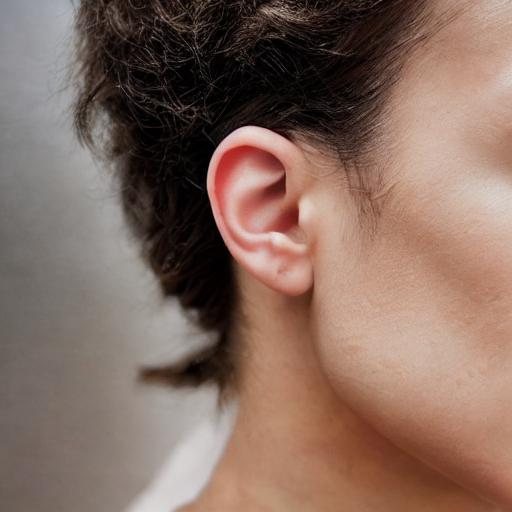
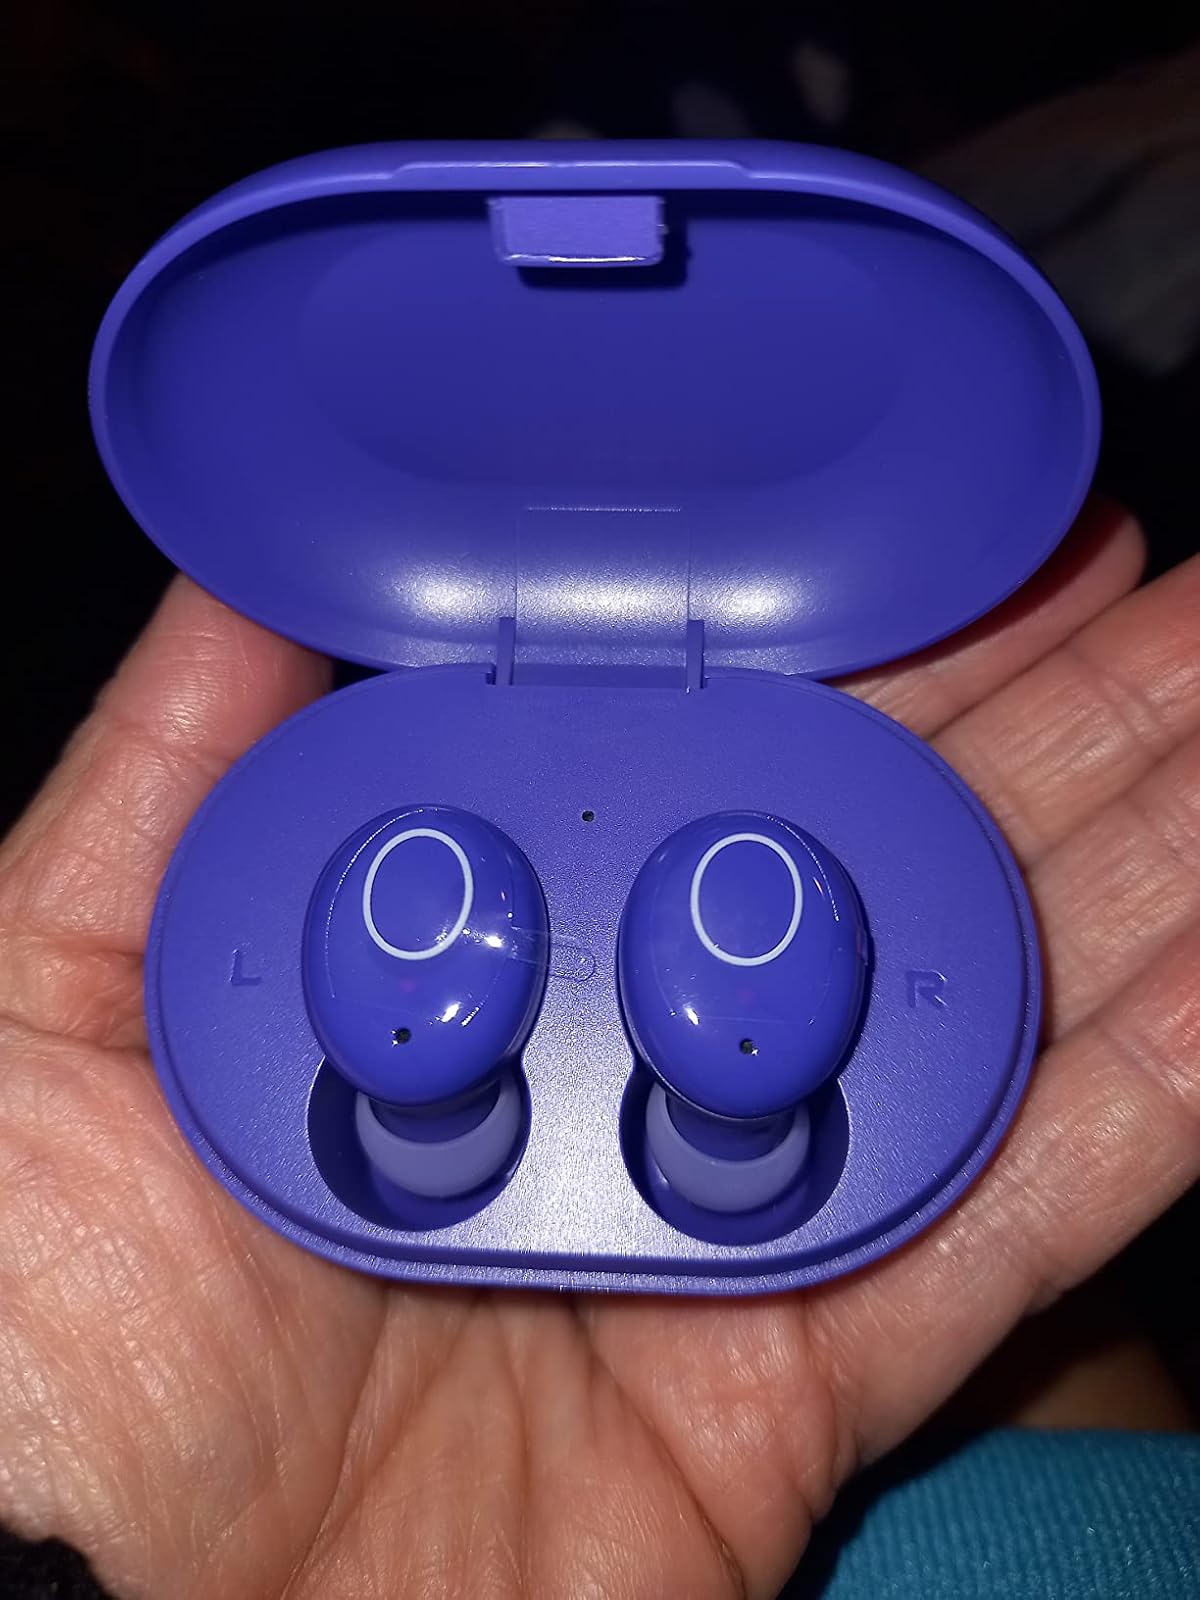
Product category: earbuds
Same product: no